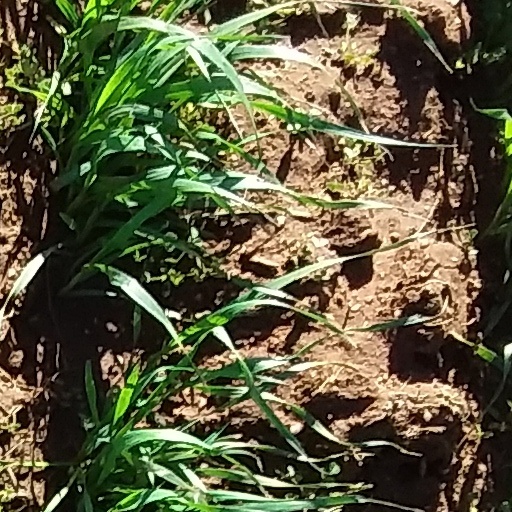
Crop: wheat